Visitors from the Arkana Galaxy

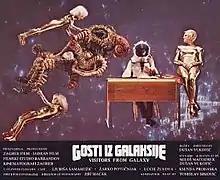
The Serbo-Croatian poster for "Visitors from the Arkana Galaxy"

Visitors from the Arkana Galaxy is a 1981 Yugoslav-Czechoslovak film directed by Dušan Vukotić.